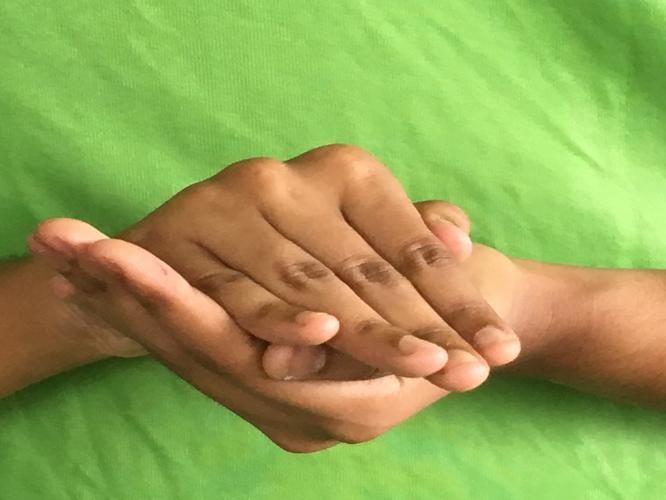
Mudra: Samputa
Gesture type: double_hand